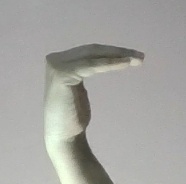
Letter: haa